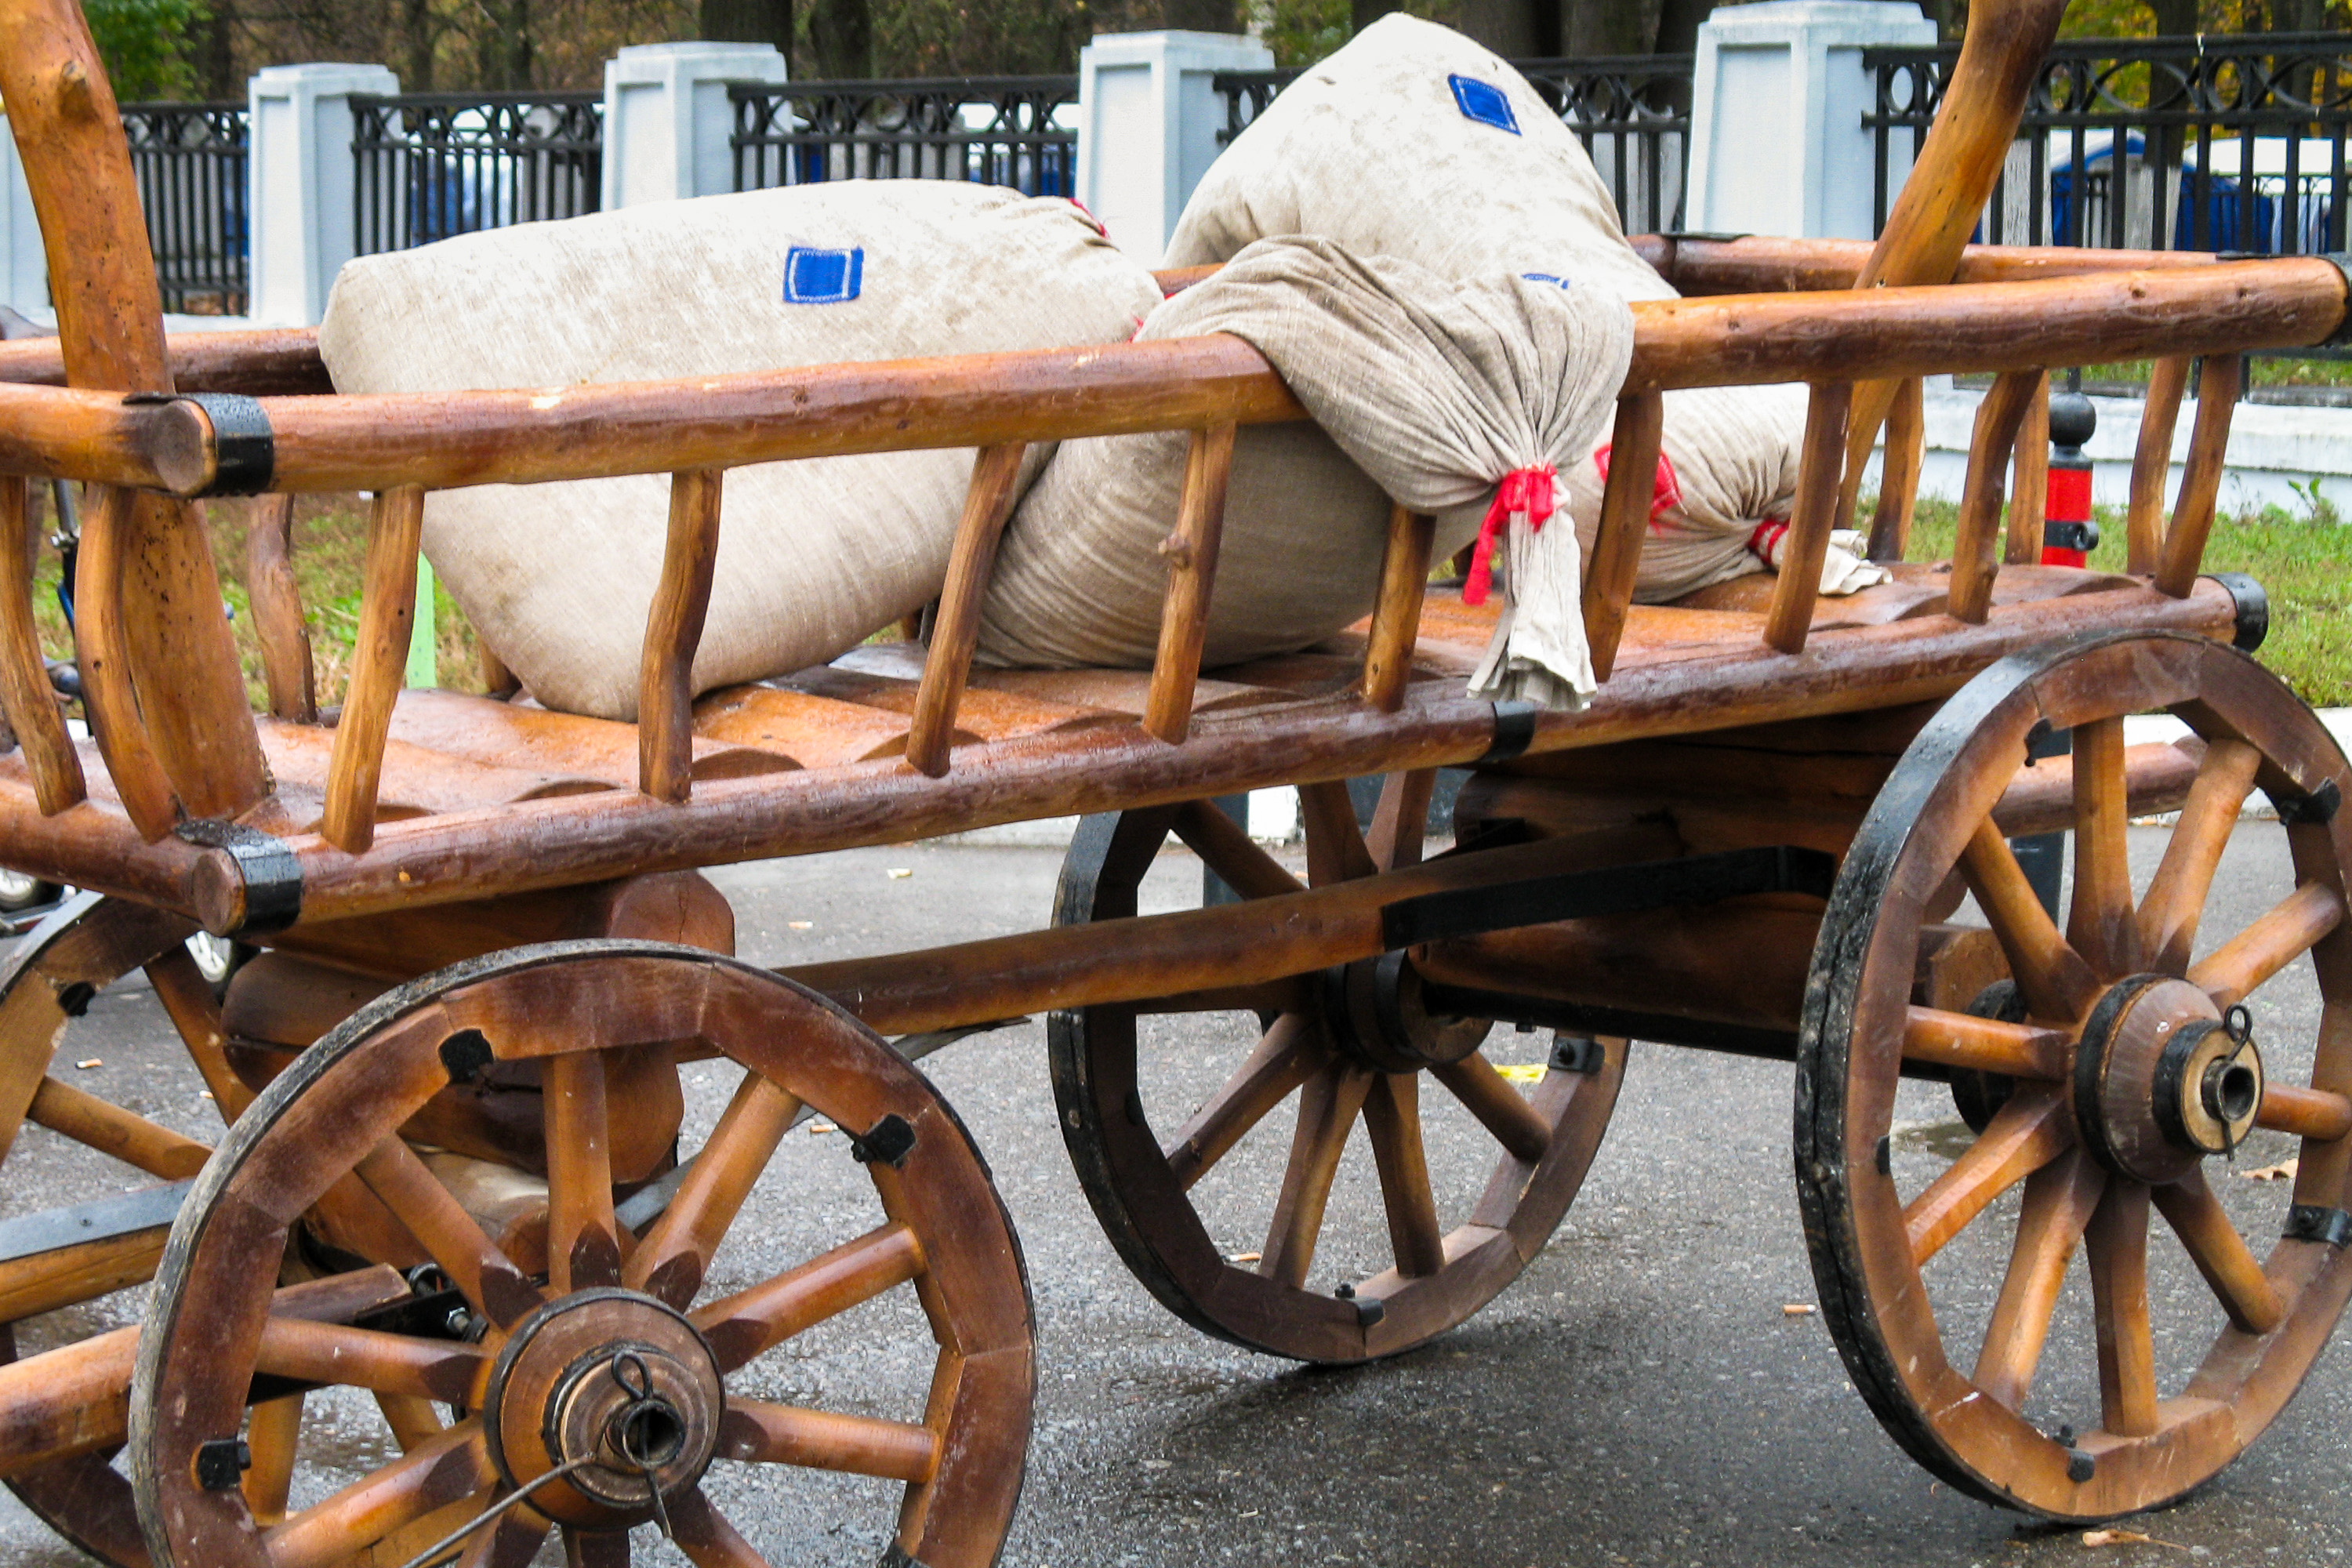
autumn, maple, foliage, colorful, fall foliage, tree, mood, autumn mood, fall colors, golden, bright, sun, sky, plants, nature, wood, mode of transport, cart, spoke, iron, wagon, carriage, antique, classic